Anglo-Moroccan alliance

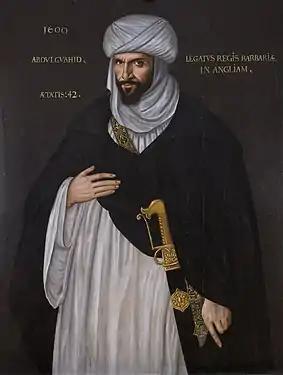
Moroccan ambassador to Elizabeth, Abd el-Ouahed ben Messaoud, in 1600.

The alliance between the two states developed during the 16th century on the back of regular commercial exchanges, largely thanks to the work of the Amphlett family of merchants. European trade with Morocco had been at the command of Spain, Portugal and the Republic of Genoa, but in 1541 the Portuguese suffered the loss of Safi and Agadir, loosening their grip on the area.